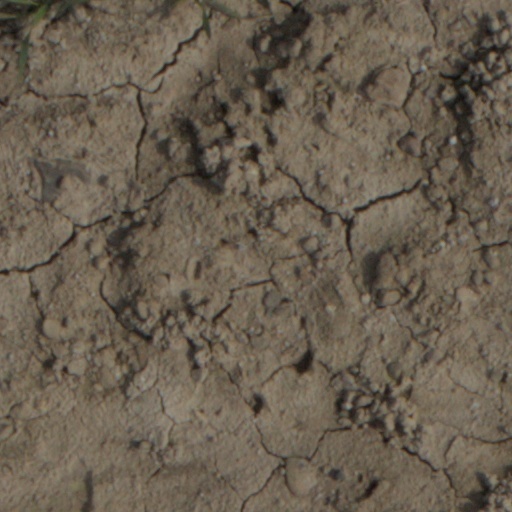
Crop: wheat